Uluṟu-Kata Tjuṯa National Park

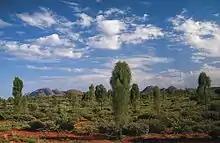
Desert oaks with Kata Tjuta in the background

Uluru-Kata Tjuta National Park flora represents a large portion of plants found in Central Australia. A number of these species are considered rare and restricted in the park or the immediate region. There are many rare and endemic plants at Uluru and Kata Tjuta. A number of other species, while found elsewhere in central Australia, may be endangered within the park.